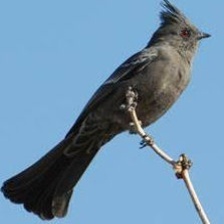
Species: PHAINOPEPLA
Scientific name: PHAINOPEPLA NITENS